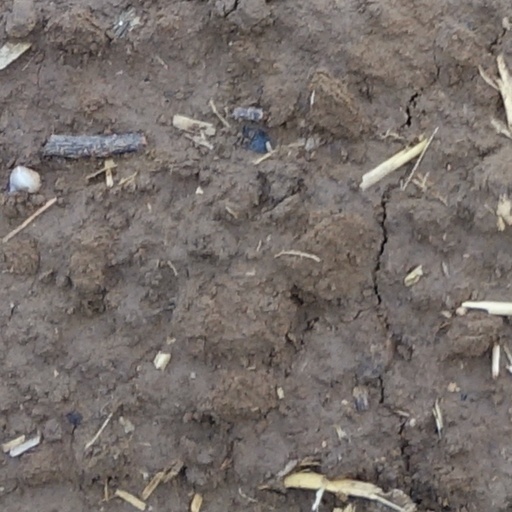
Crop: wheat